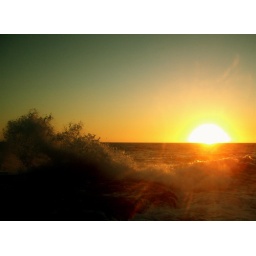
This is another nice contrast between sky and water, even as the sun is reflected in the foaming water